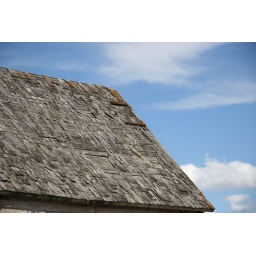
I love the texture of the roof against the blue sky.